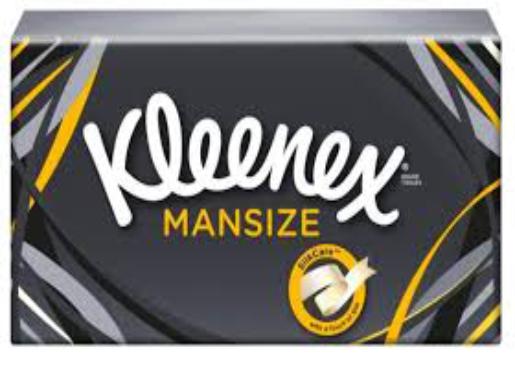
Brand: kleenex
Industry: Necessities